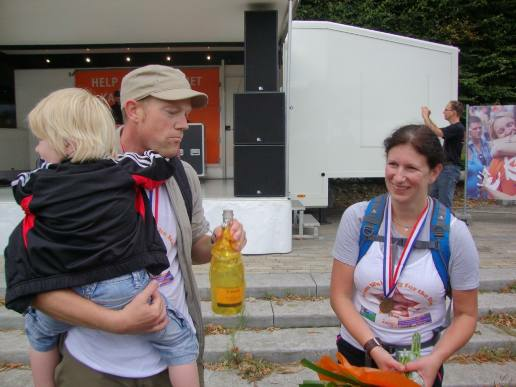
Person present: Yes